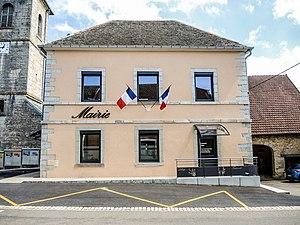
Mairie